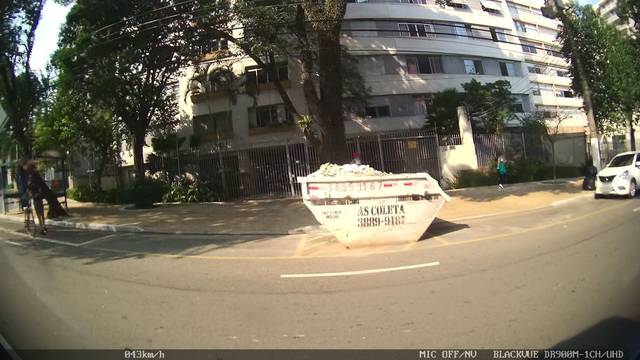
Region: Brazil
Coordinates: -23.563, -46.679